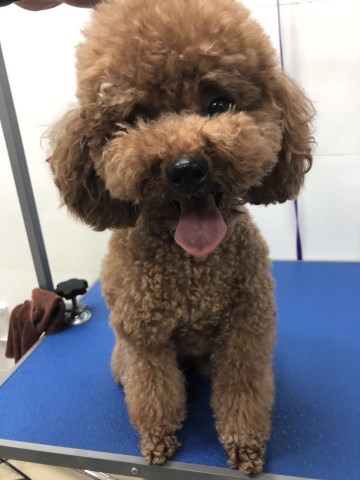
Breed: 2925-n000114-toy_poodle